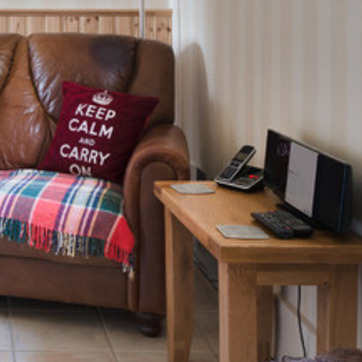
Material: paper